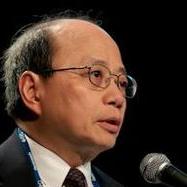
Age: 59